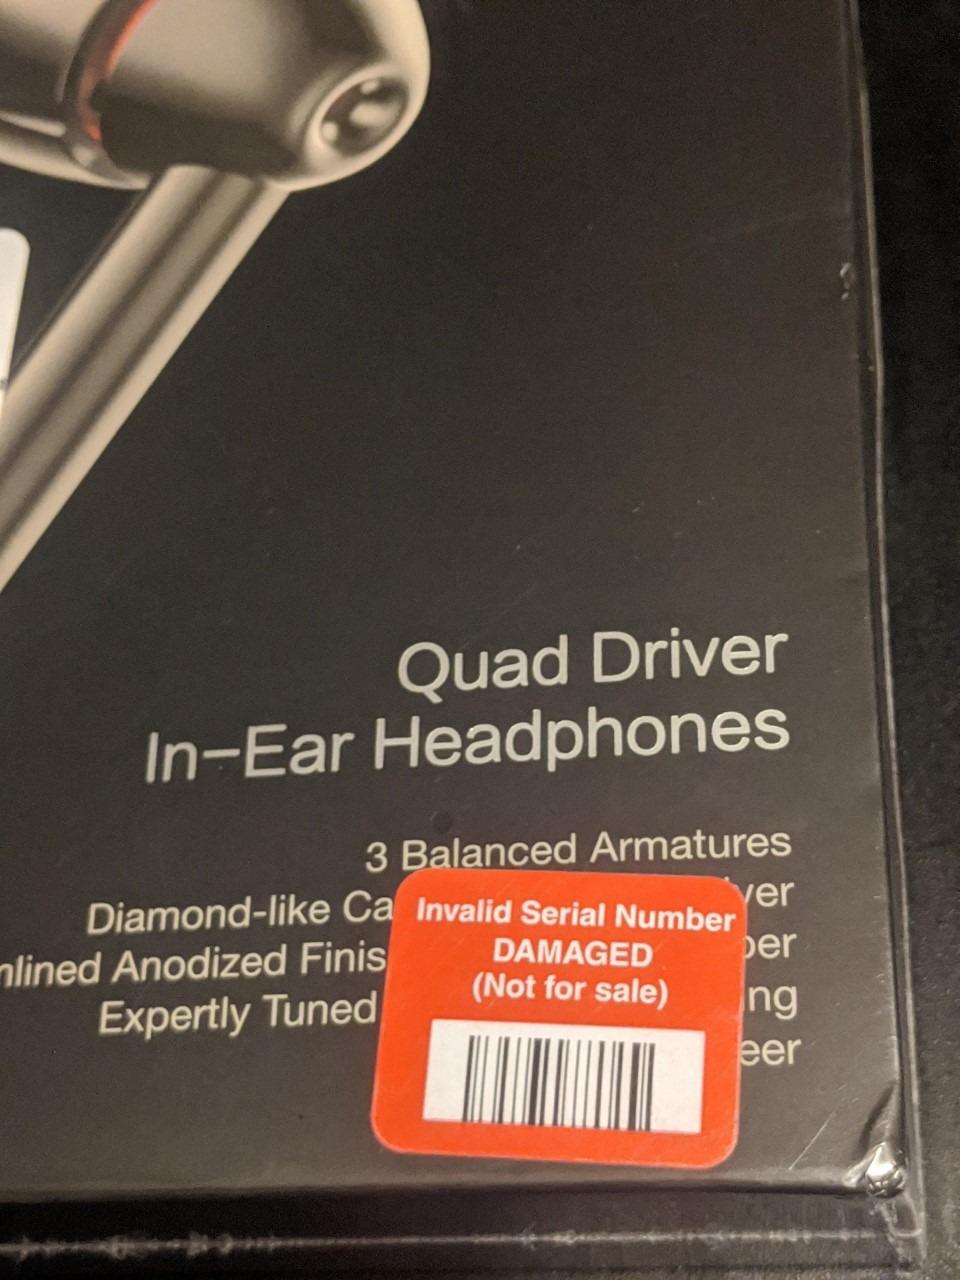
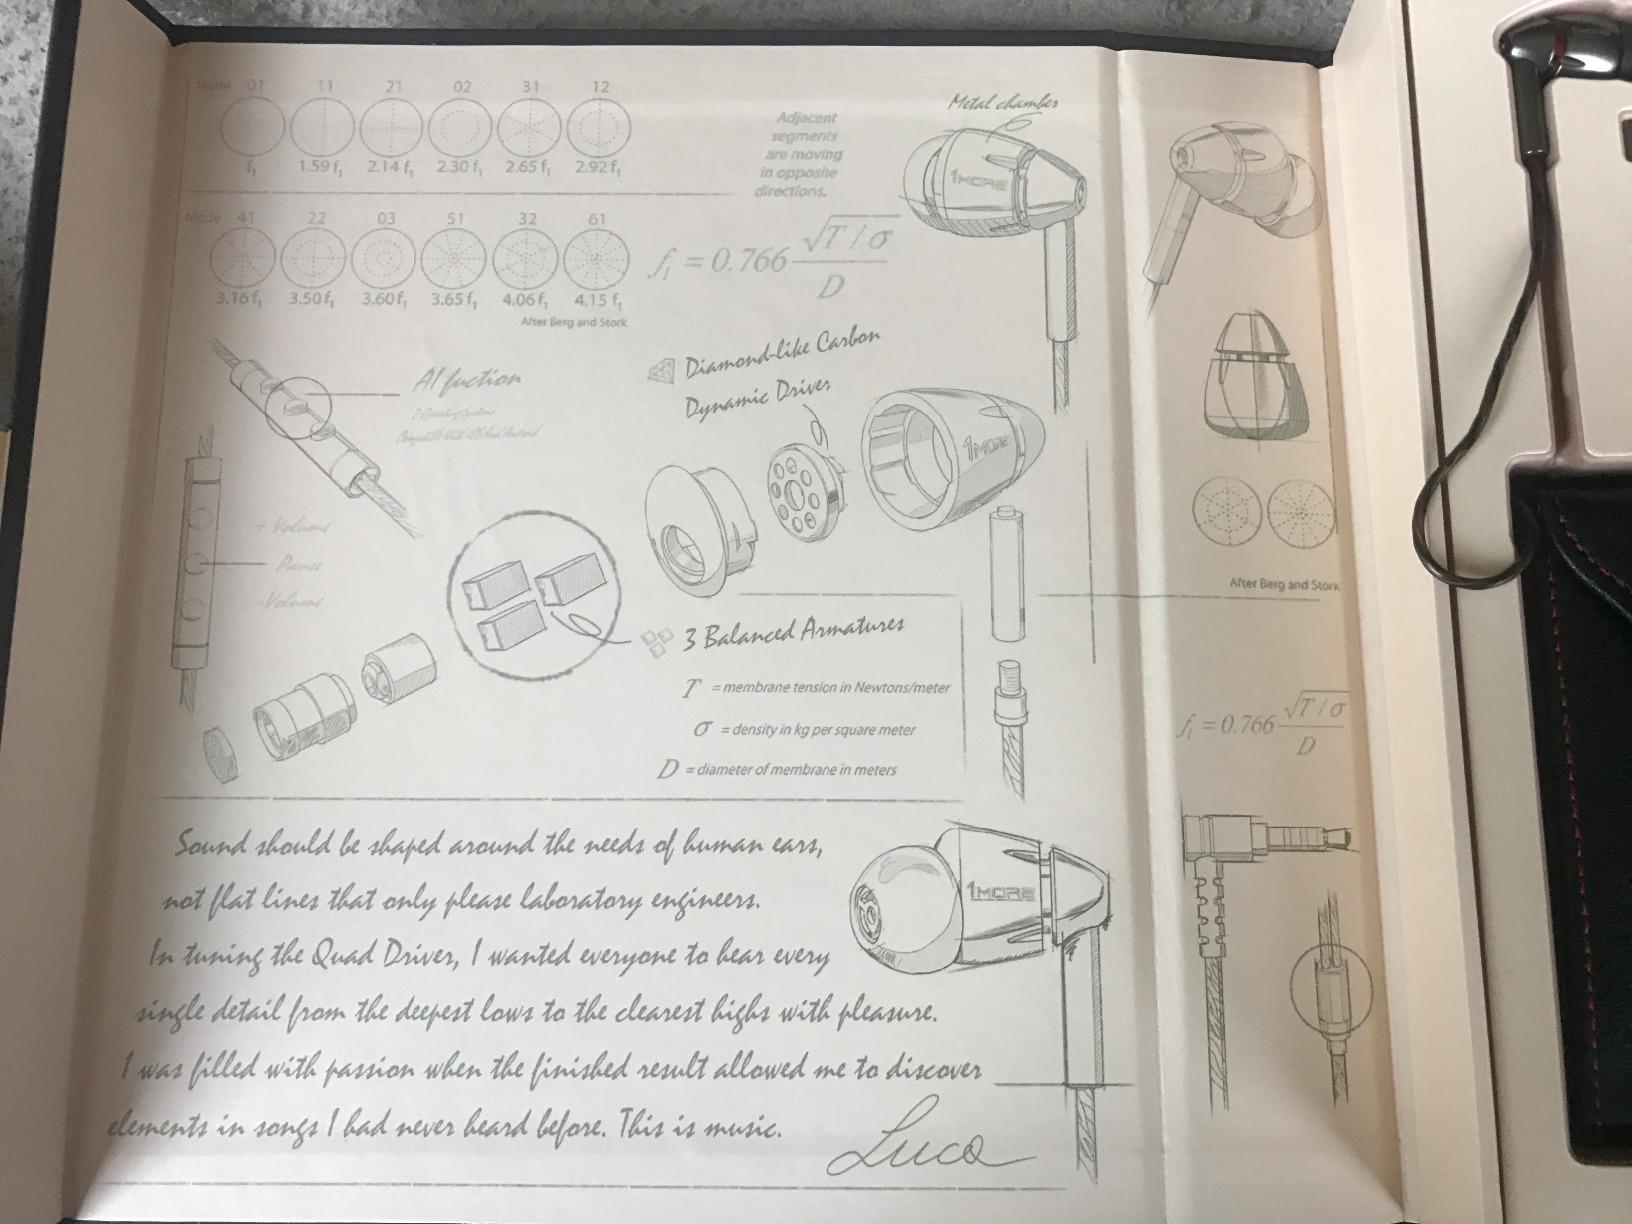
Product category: headphones
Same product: yes